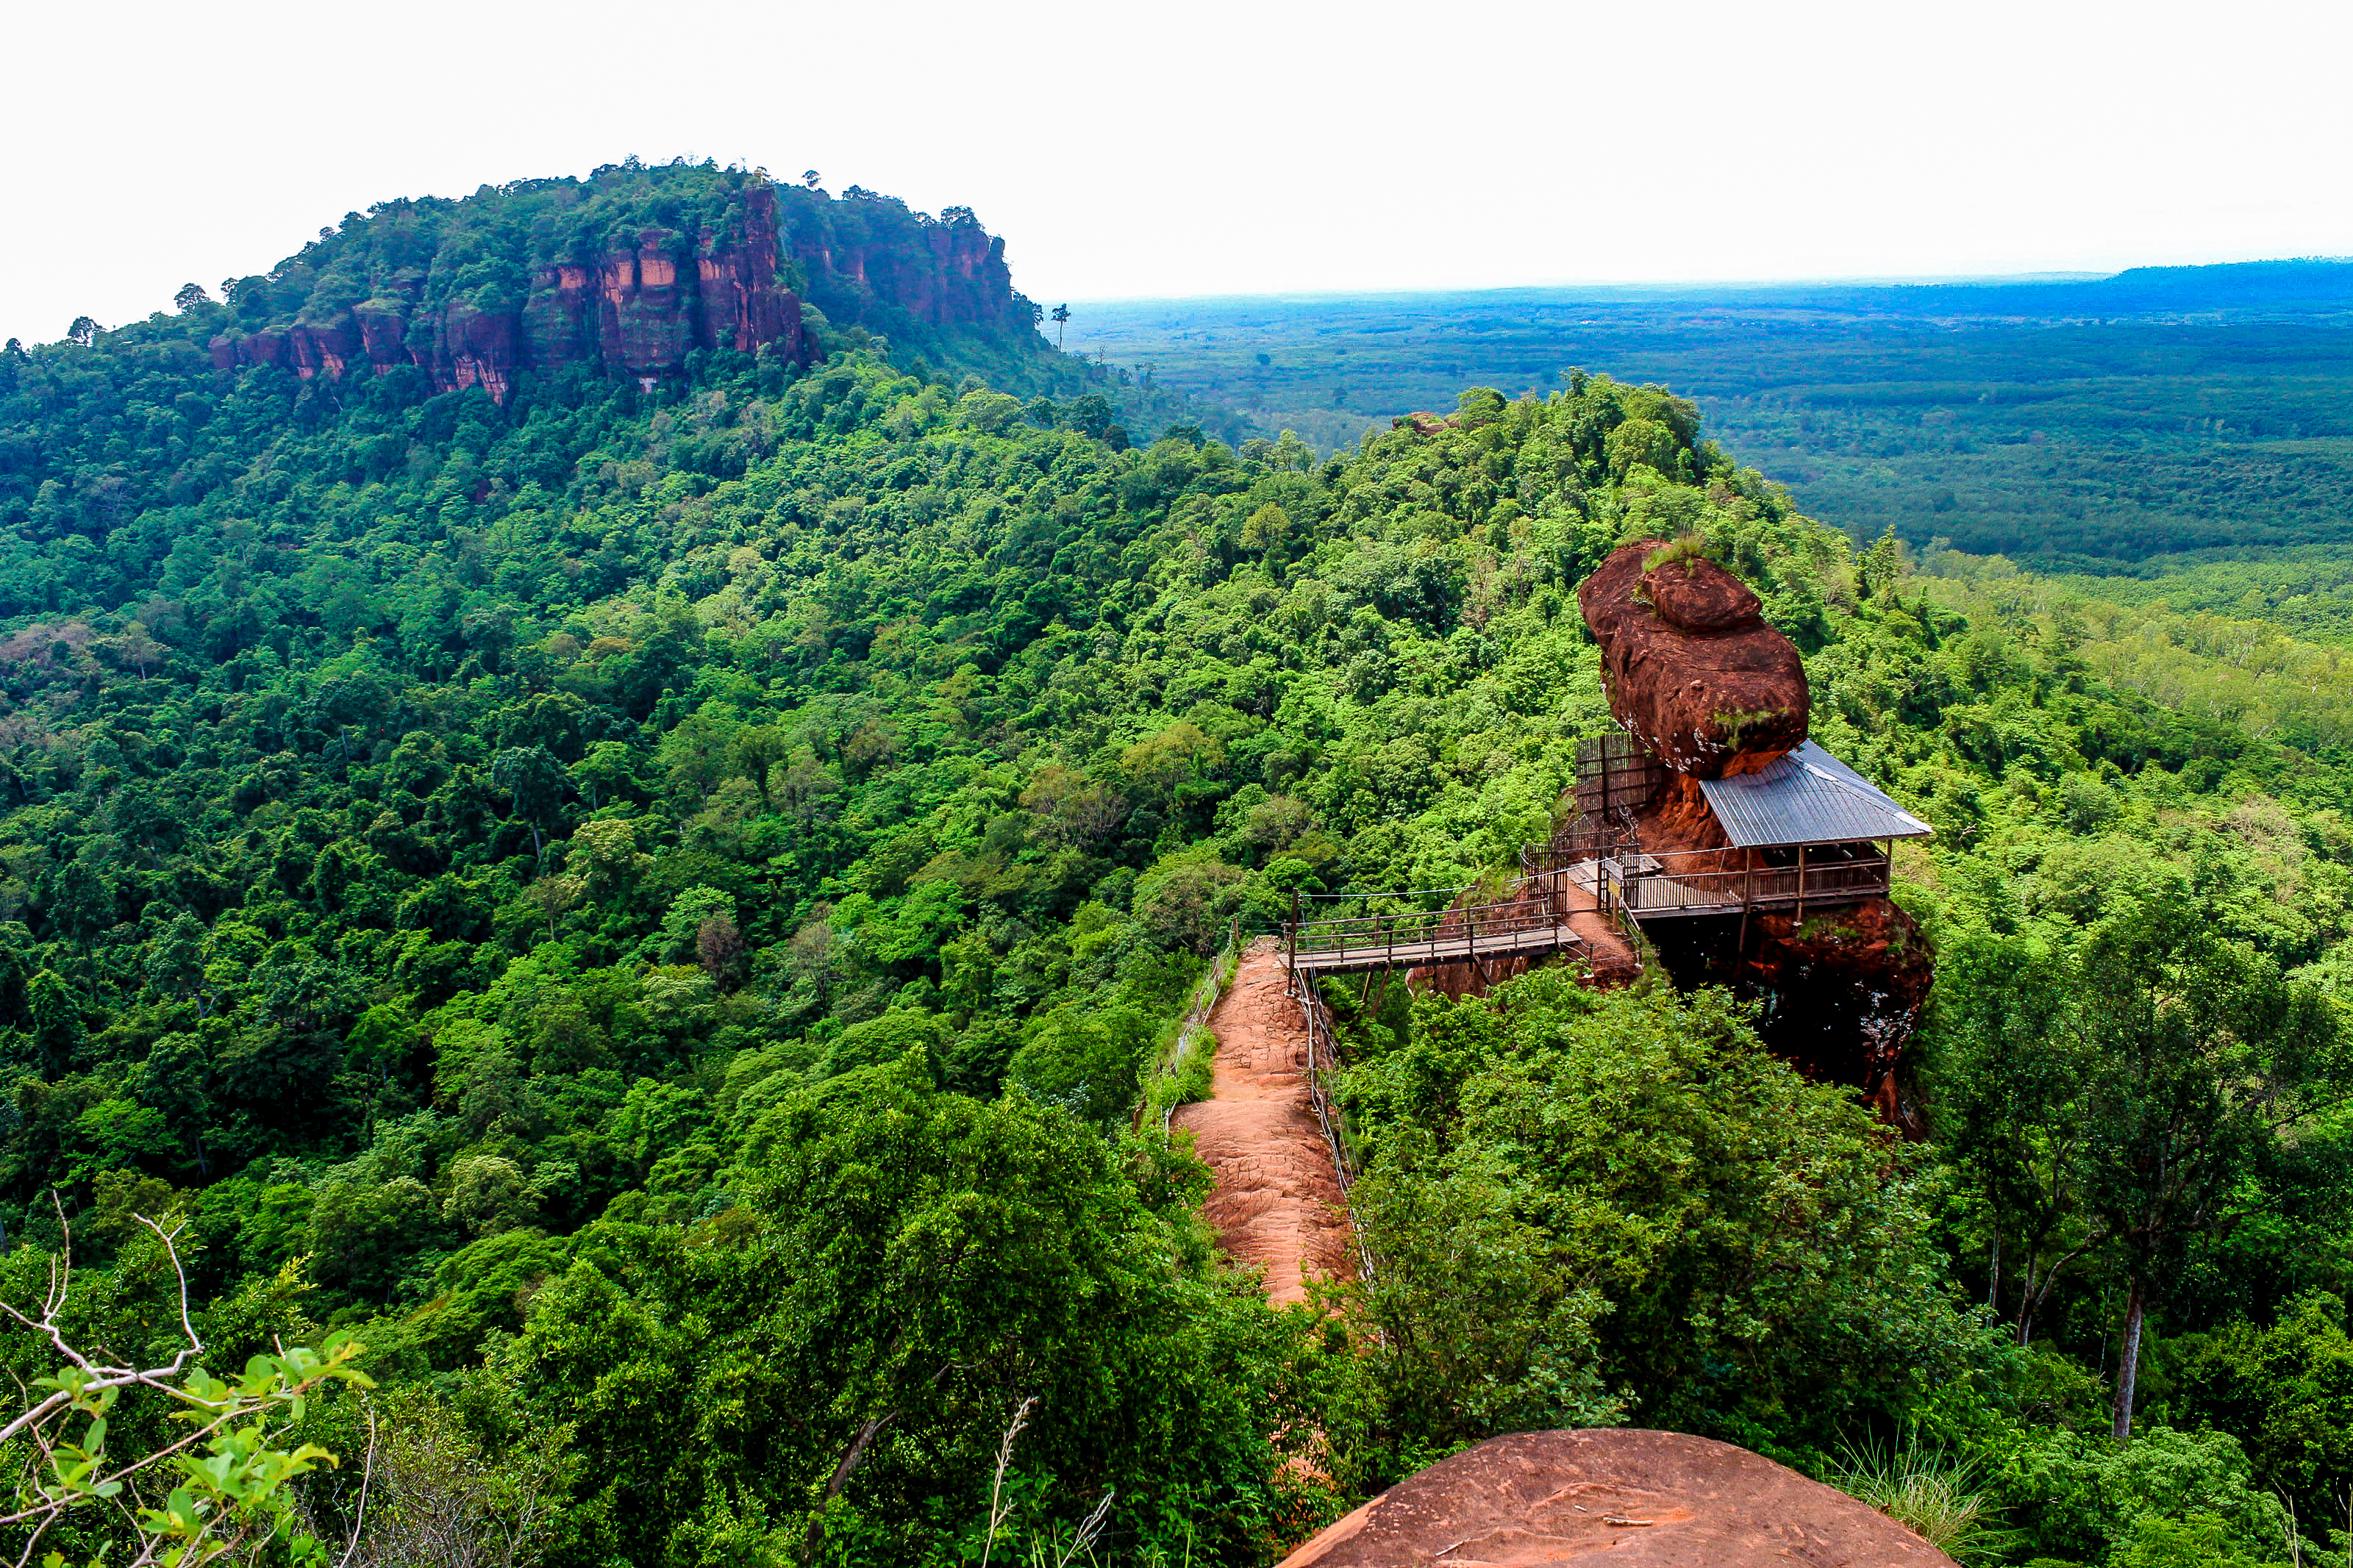
old, outdoors, thai, thailand, tok, landscape, park, religion, phu, temple, tree, travel, buddhism, background, asian, architecture, art, asia, building, bungkan, green, forest, wat, tourism, siam, pray, religious, pagoda, nature, phutok, vegetation, mountain, nature reserve, mountainous landforms, wilderness, mount scenery, hill station, hill, sky, national park, rock, escarpment, rainforest, highland, rural area, biome, tourist attraction, jungle, terrain, shrubland, ridge, old growth forest, plant community, grass, historic site, tropical and subtropical coniferous forests